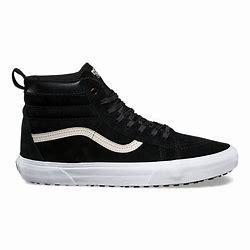
Brand: Vans
Model: SK8 Hi MTE